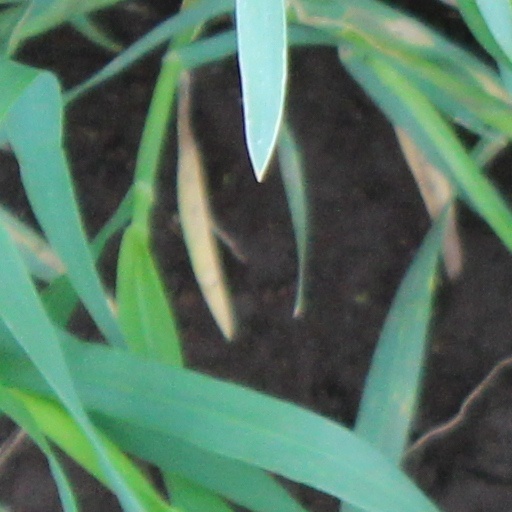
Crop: wheat